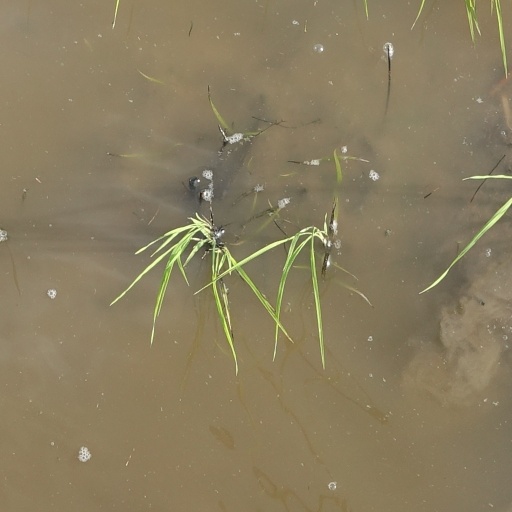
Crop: rice